Esox

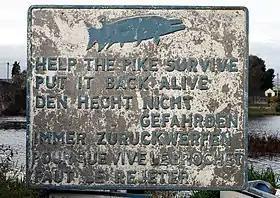
Sign on the River Shannon, Ireland

The oldest fossil species of "Esox" is "Esox tiemani", from the late Paleocene of Canada, which differs little from modern species. Two additional fossil species, both from the Late Cretaceous of Alberta, Canada, are placed in their own genera: "Estesesox foxi" (Santonian to Campanian), and "Oldmanesox canadensis" (Campanian to Maastrichtian). "Esox kronneri" is one of the rarest known fish from the Eocene-aged Fossil Butte "lagerstatte" of Wyoming, USA. "E. kronneri" appears to be more closely related to the North American pickerels (subgenus "Kenoza") than to the circumboreal "pike" (subgenus "Esox") lineage, suggesting these two lineages diverged by the Early Eocene.